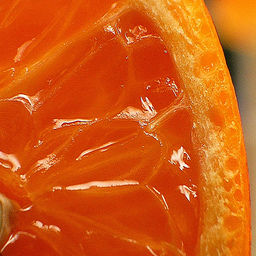
Label: Orange